Stepan Makarov

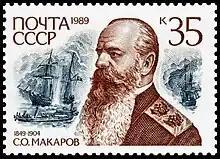
Stepan Makarov on a Soviet postage stamp

There are monuments to Makarov in his native Mykolayiv, Ukraine, and in Vladivostok and Kronstadt, Russia. A number of ships have been named "Admiral Makarov". An island in the Tsivolk group of the Nordenskiöld Archipelago was named after him. National University of Shipbuilding in Mykolaiv and State Maritime Academy in Saint Petersburg are named after him.